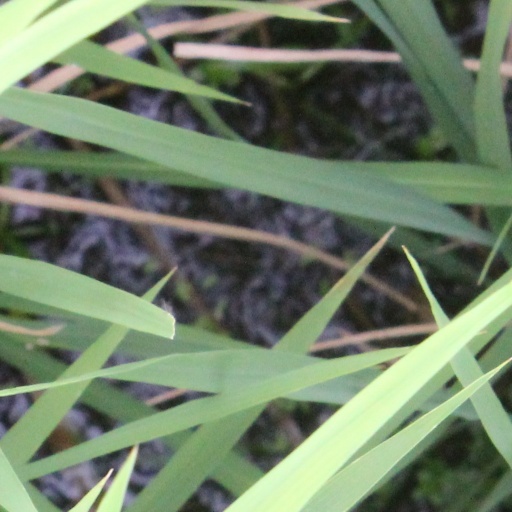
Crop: rice